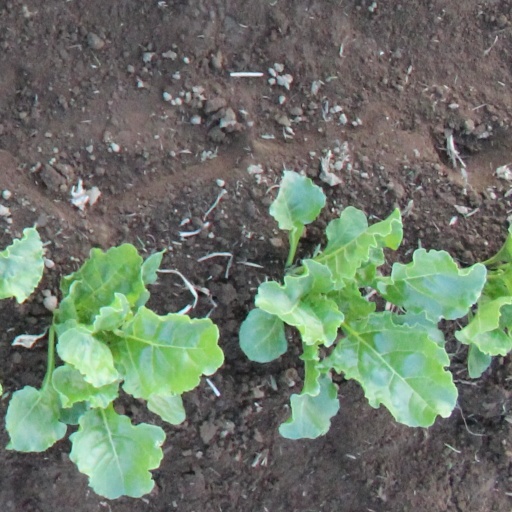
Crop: sugar beet